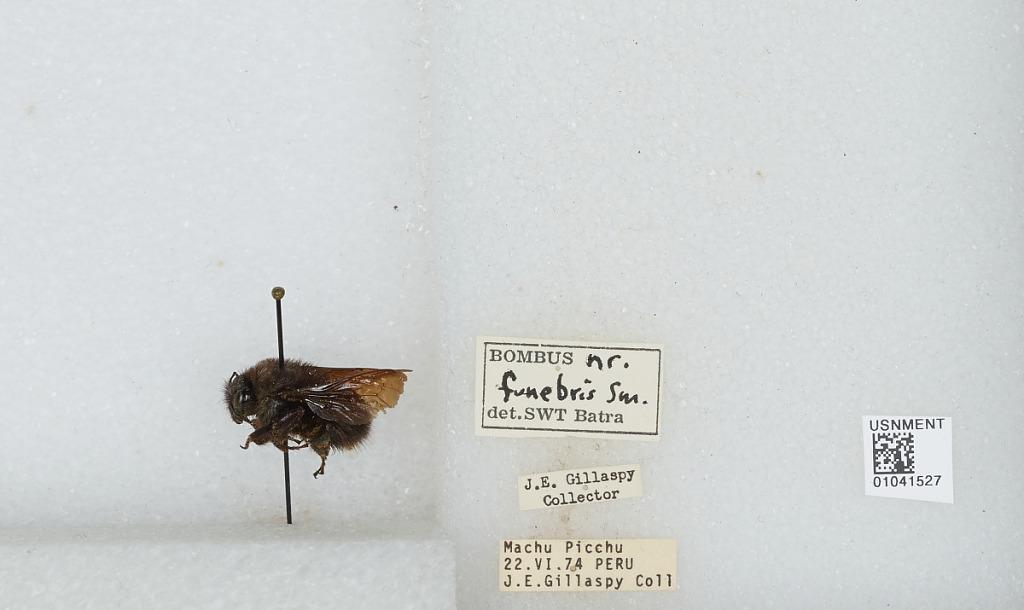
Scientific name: Bombus sp.
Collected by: J. Gillaspy
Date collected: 1974-6-22
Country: Peru
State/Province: Cusco
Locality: Machu Picchu
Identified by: Batra, S. W.T.